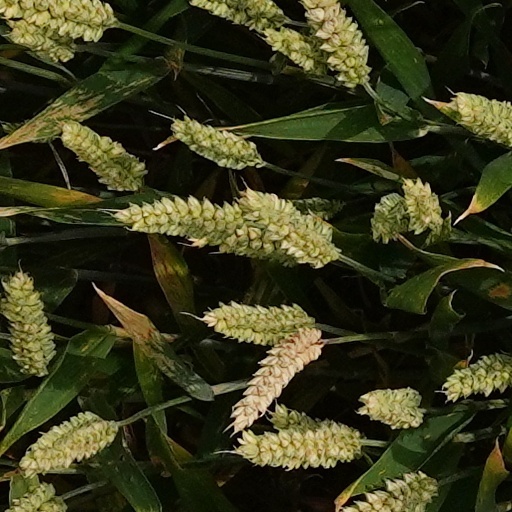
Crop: wheat